Fions

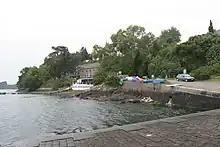
The Rance maritime at Pleurtuit. According to Paul Sébillot, the rocky caves on the banks are the domain of the Fions.

The sea caves of the north coast of Haute-Bretagne, known as ""houles"", are the usual domain of the Fions. The only known Breton dwarf cave is the Cache à Fions in Pleurtuit, near the Rance maritime river. Fions have been reported near Dinard, on the banks of the Rance, as well as in Saint-Briac and on the Île de Batz.